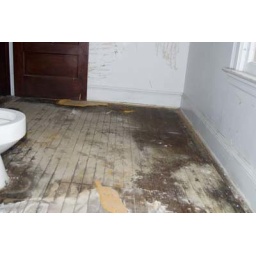
the back bathroom standing in front of the tub and looking toward the door.